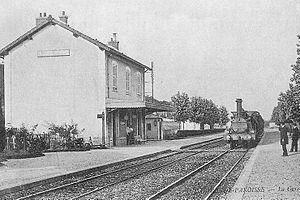
La gare de La Grande-Paroisse est une halte ferroviaire française de la ligne de Corbeil-Essonnes à Montereau, située dans la commune de La Grande-Paroisse.